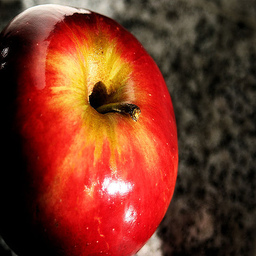
Label: Apple